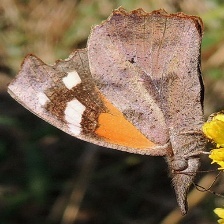
Species: AMERICAN SNOOT